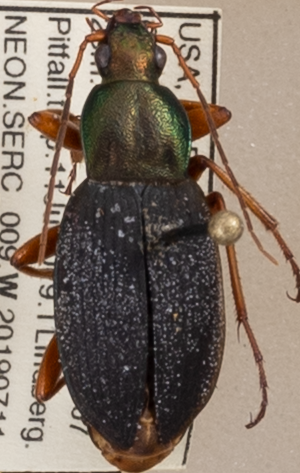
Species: Chlaenius aestivus
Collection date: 2019-07-11
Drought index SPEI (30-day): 0.966
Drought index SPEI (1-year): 2.09
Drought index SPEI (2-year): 1.85